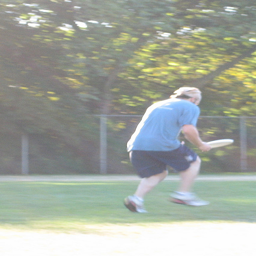
a person catching a frisbee in the air
A man with a tennis racket jumping on the grass
a man holding a frisbee in a field in front of trees
A person in a field with a Frisbee.
A man is playing tennis in the park.